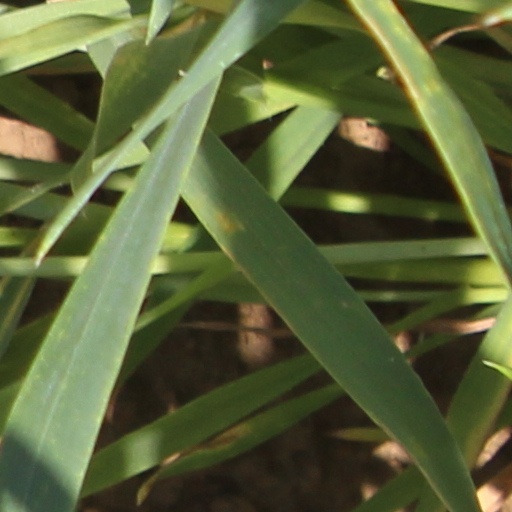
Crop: wheat